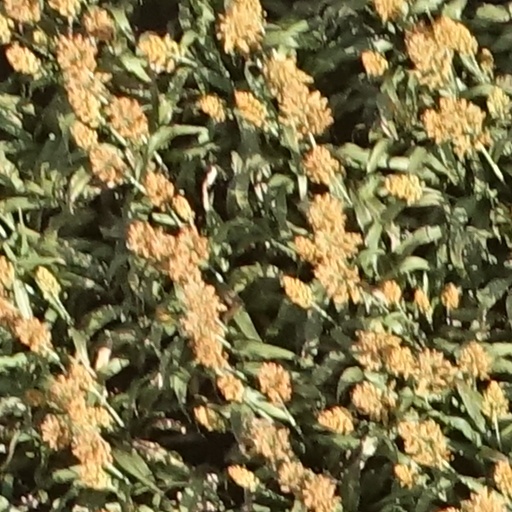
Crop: sorghum